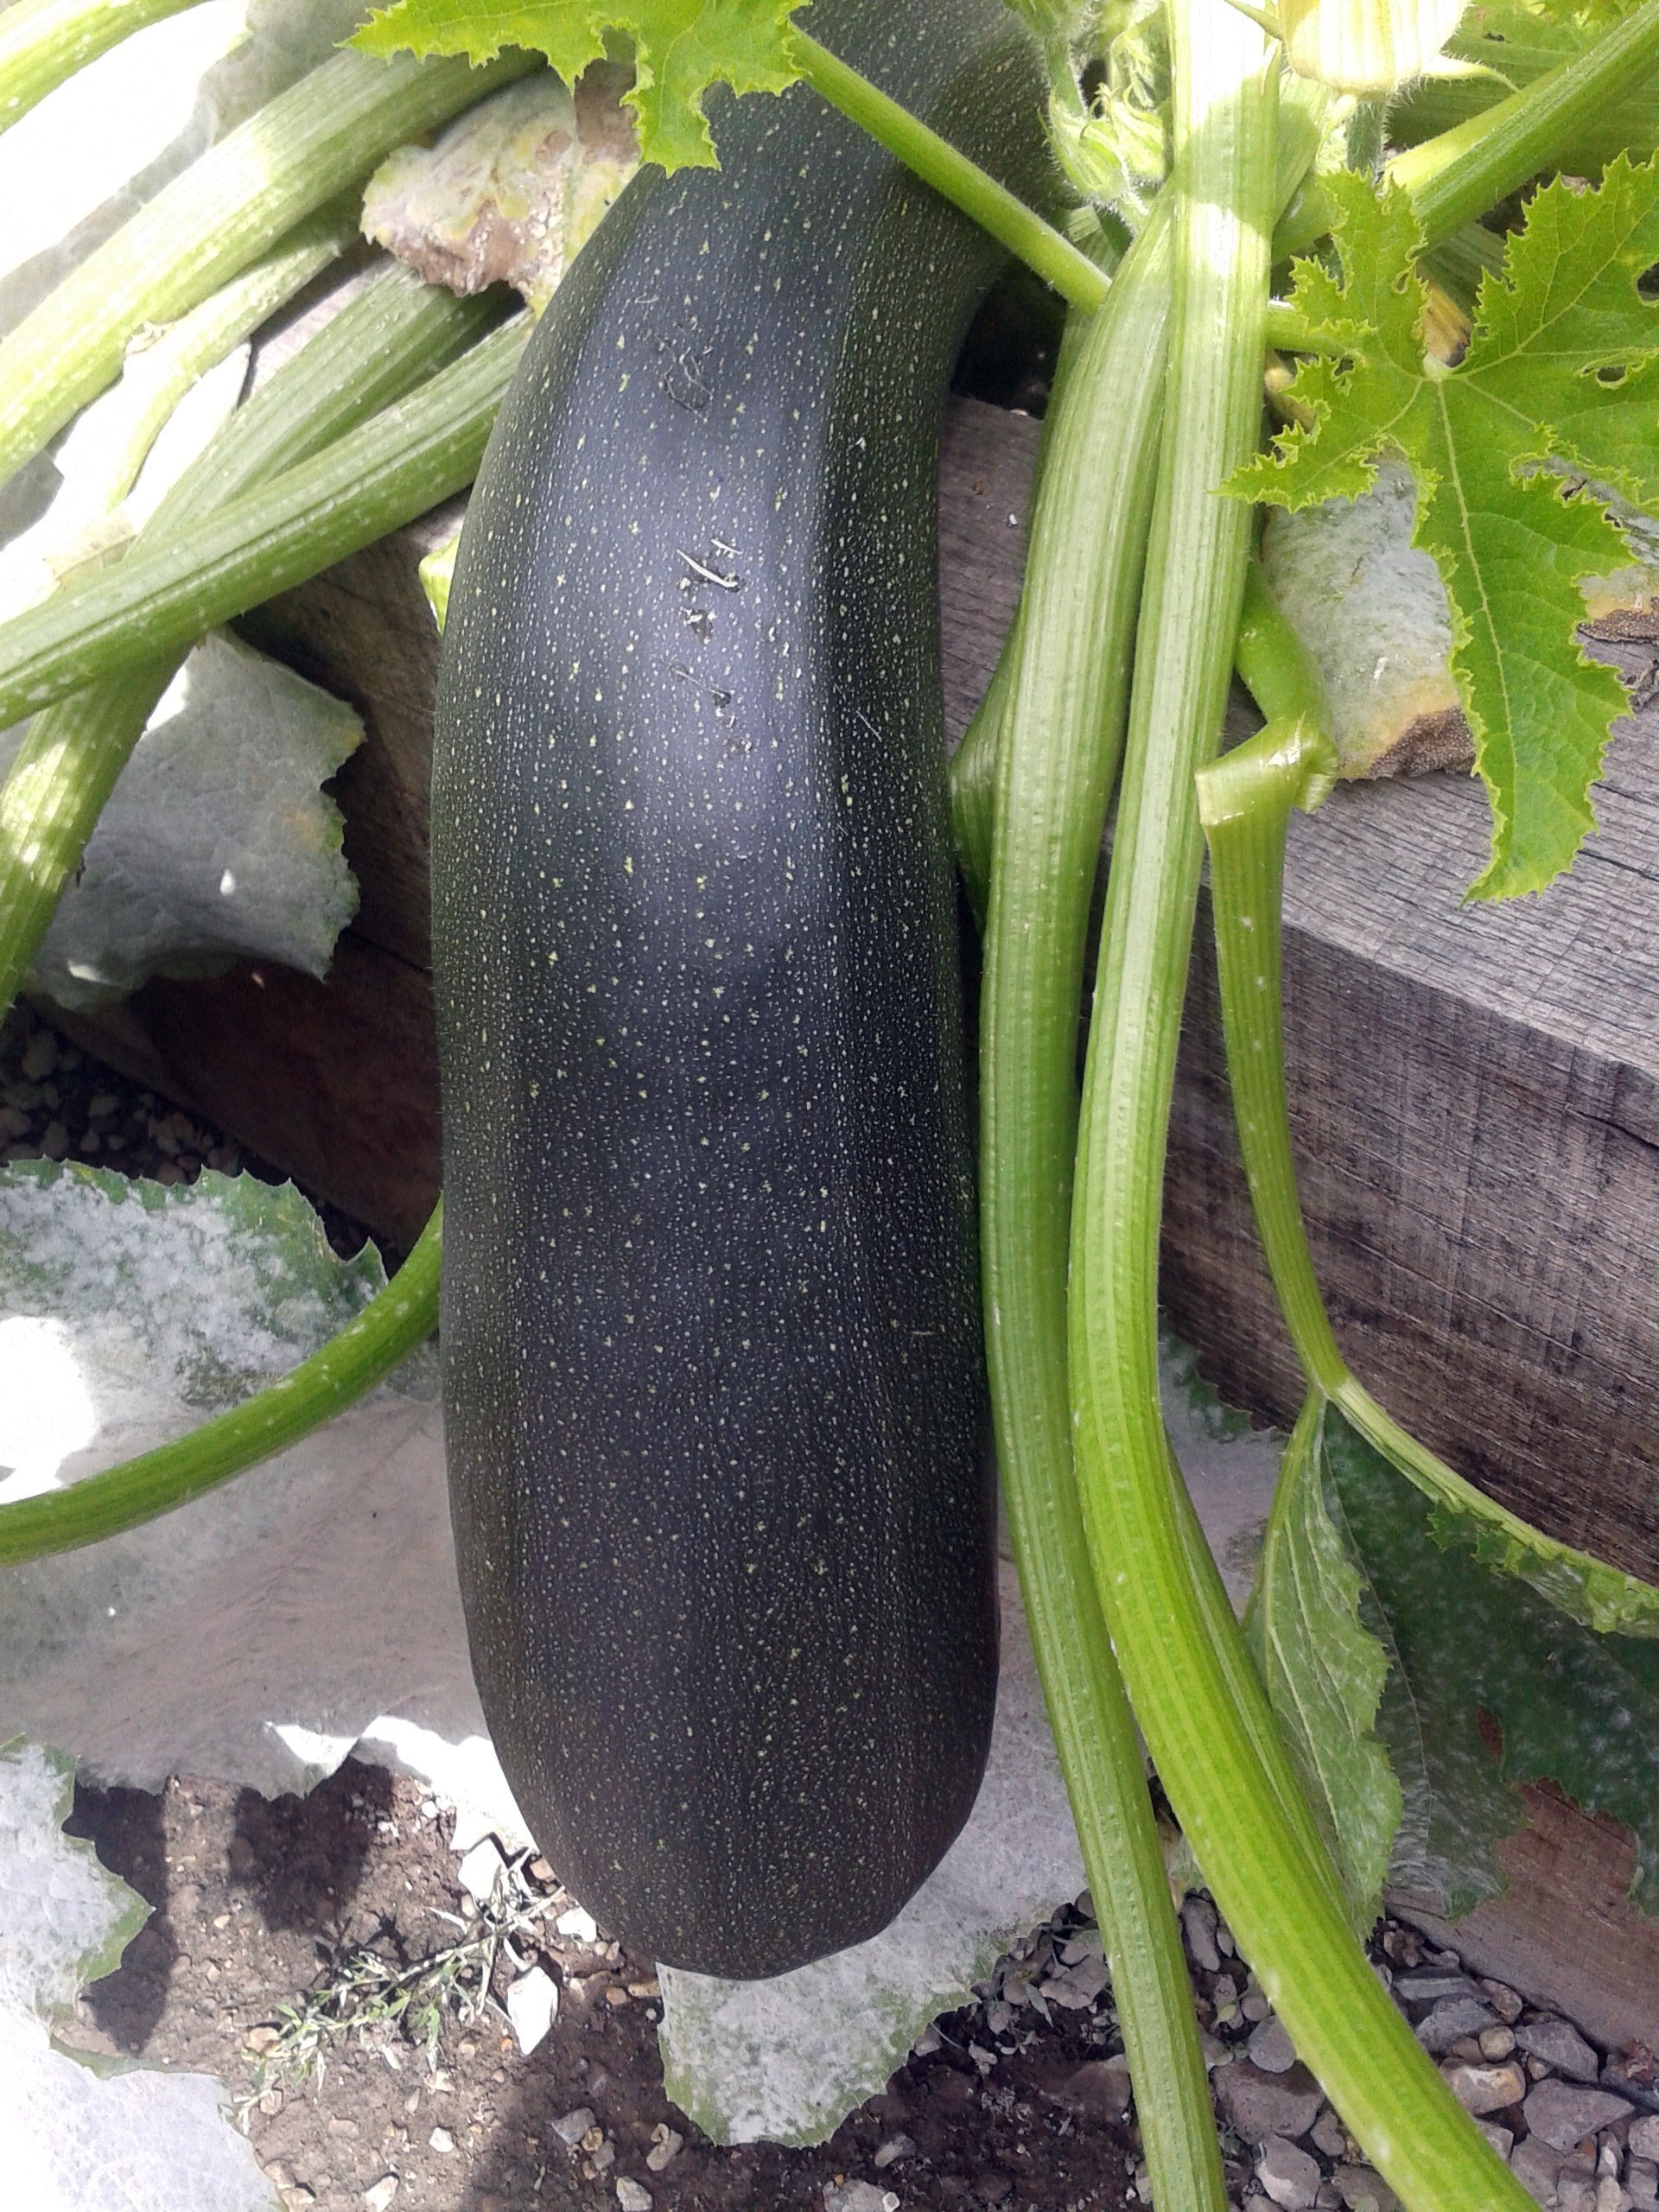
nature, plant, farm, flower, summer, ripe, food, green, harvest, produce, vegetable, crop, grow, natural, fresh, soil, yellow, garden, healthy, squash, gourd, nutrition, gardening, vegetarian, zucchini, organic, cucurbita, courgette, flowering plant, plant stem, land plant, marrow